Odd Fellows Hall (Hilliard, Ohio)

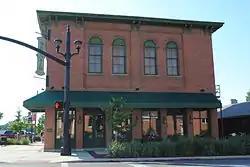
Front of the building

The Odd Fellows Hall is one of the oldest non-residential buildings in the city of Hilliard, Ohio, United States. Located in the center of the city, it was constructed long before Hilliard's rapid growth of the twentieth-century. It has been named a historic site.